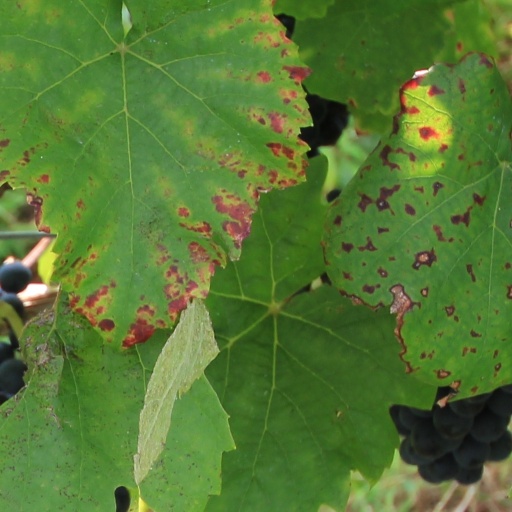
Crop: grape